Margarete Bieber

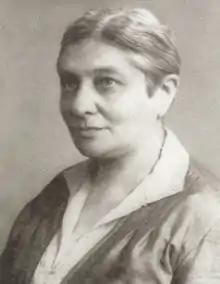

Margarete Bieber (31 July 1879 – 25 February 1978) was a Jewish German-American art historian, classical archaeologist and professor. She became the second woman university professor in Germany in 1919 when she took a position at the University of Giessen. She studied the theatre of ancient Greece and Rome as well as the sculpture and clothing in ancient Rome and Greece.